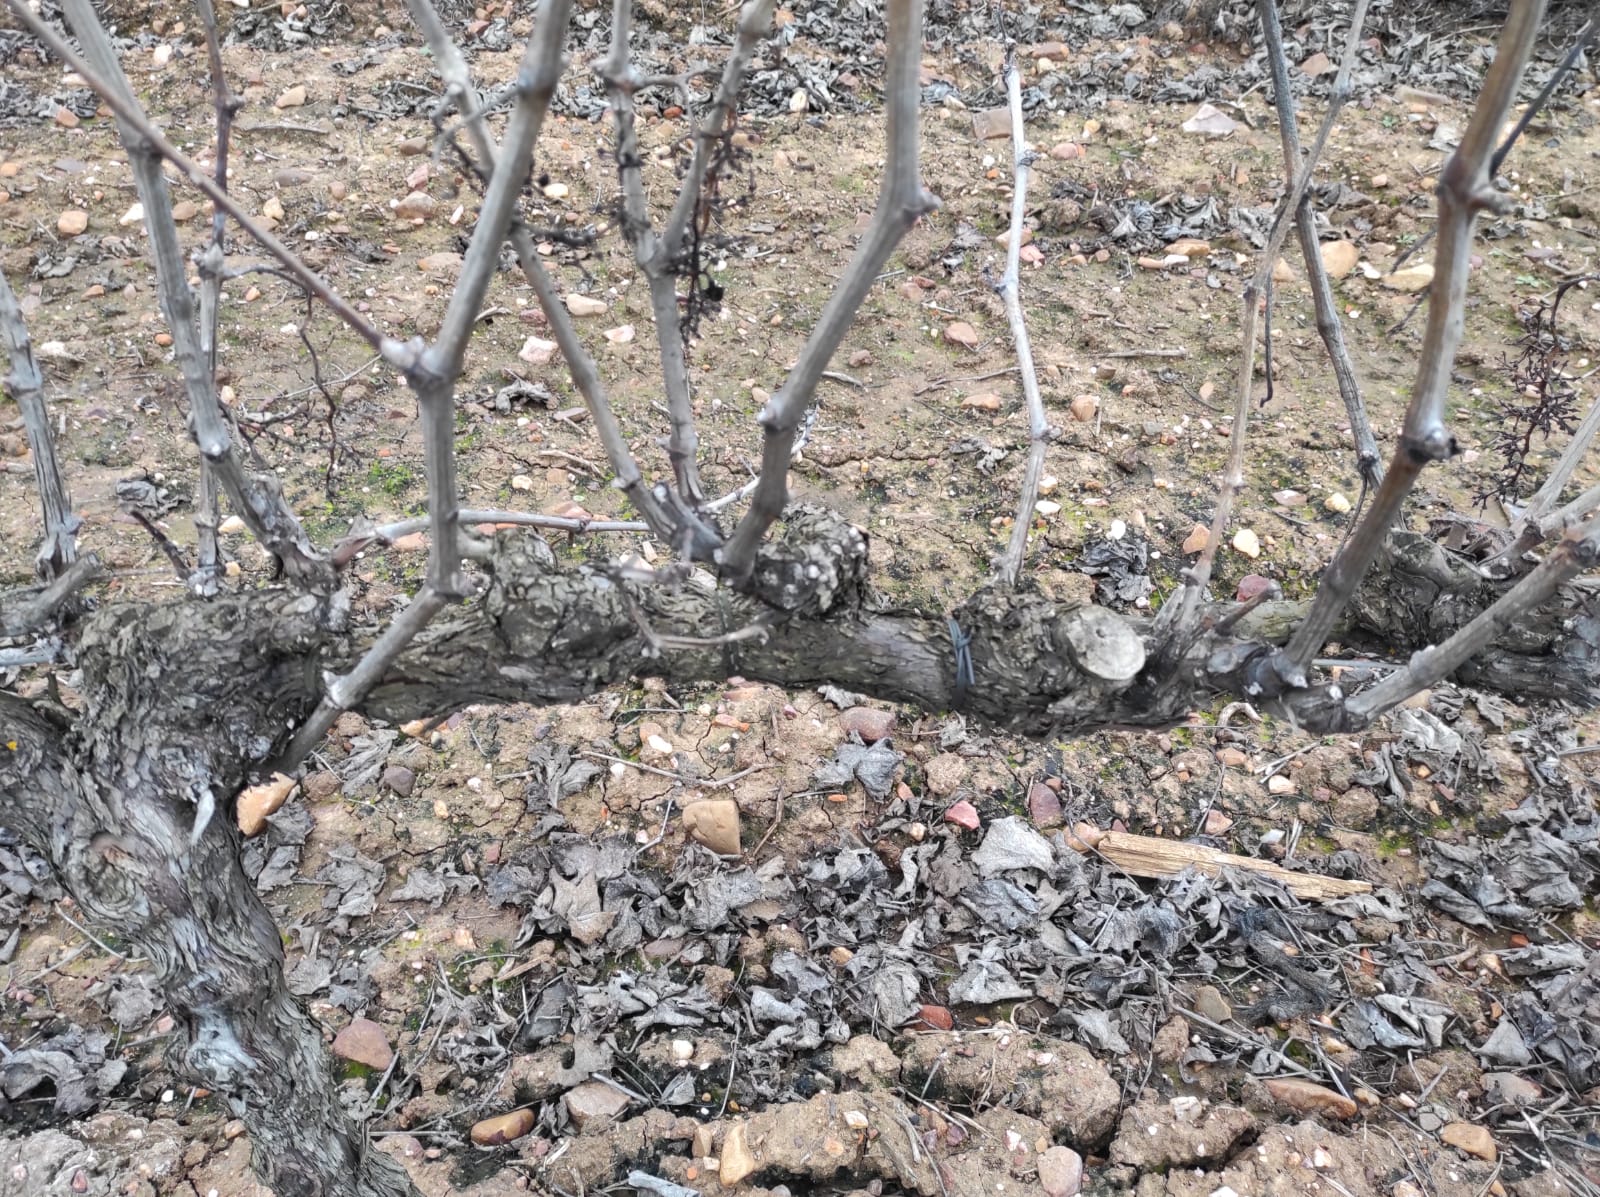
Unpruned shoots: 14
Pruned shoots: 0
Trunks: 2